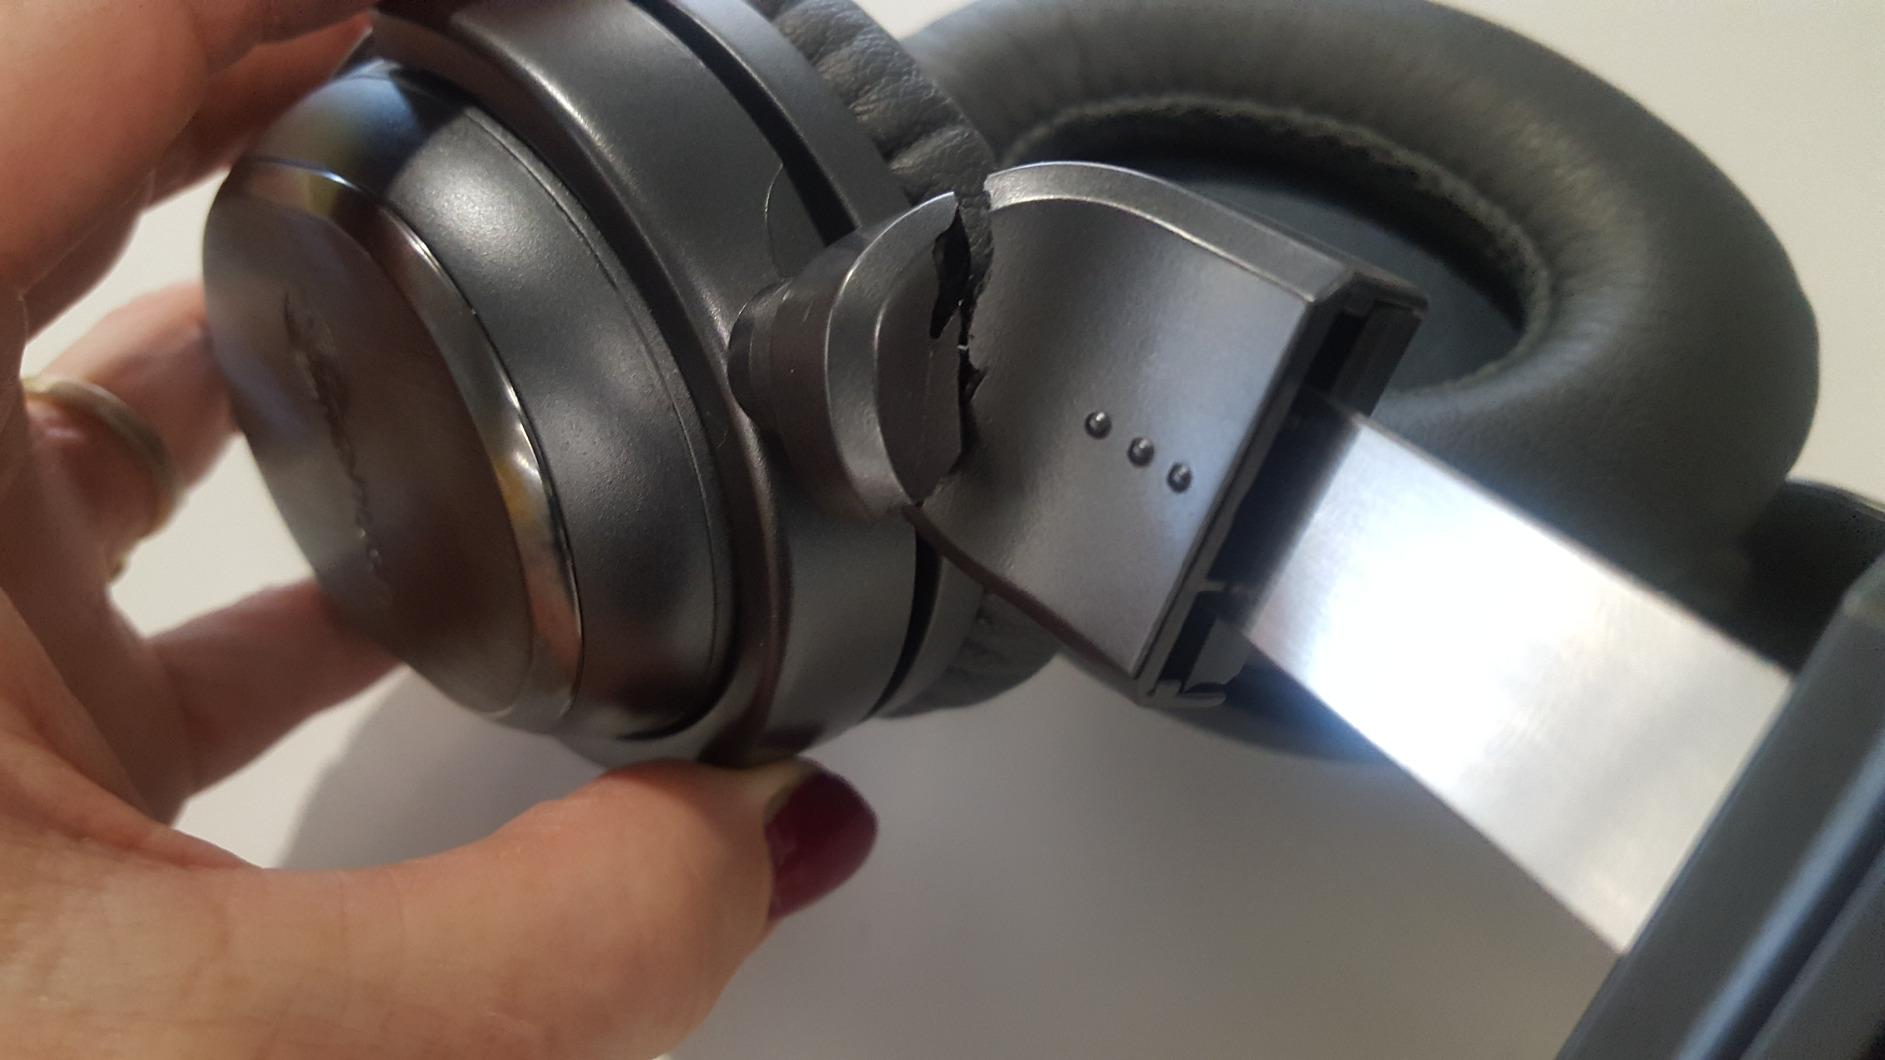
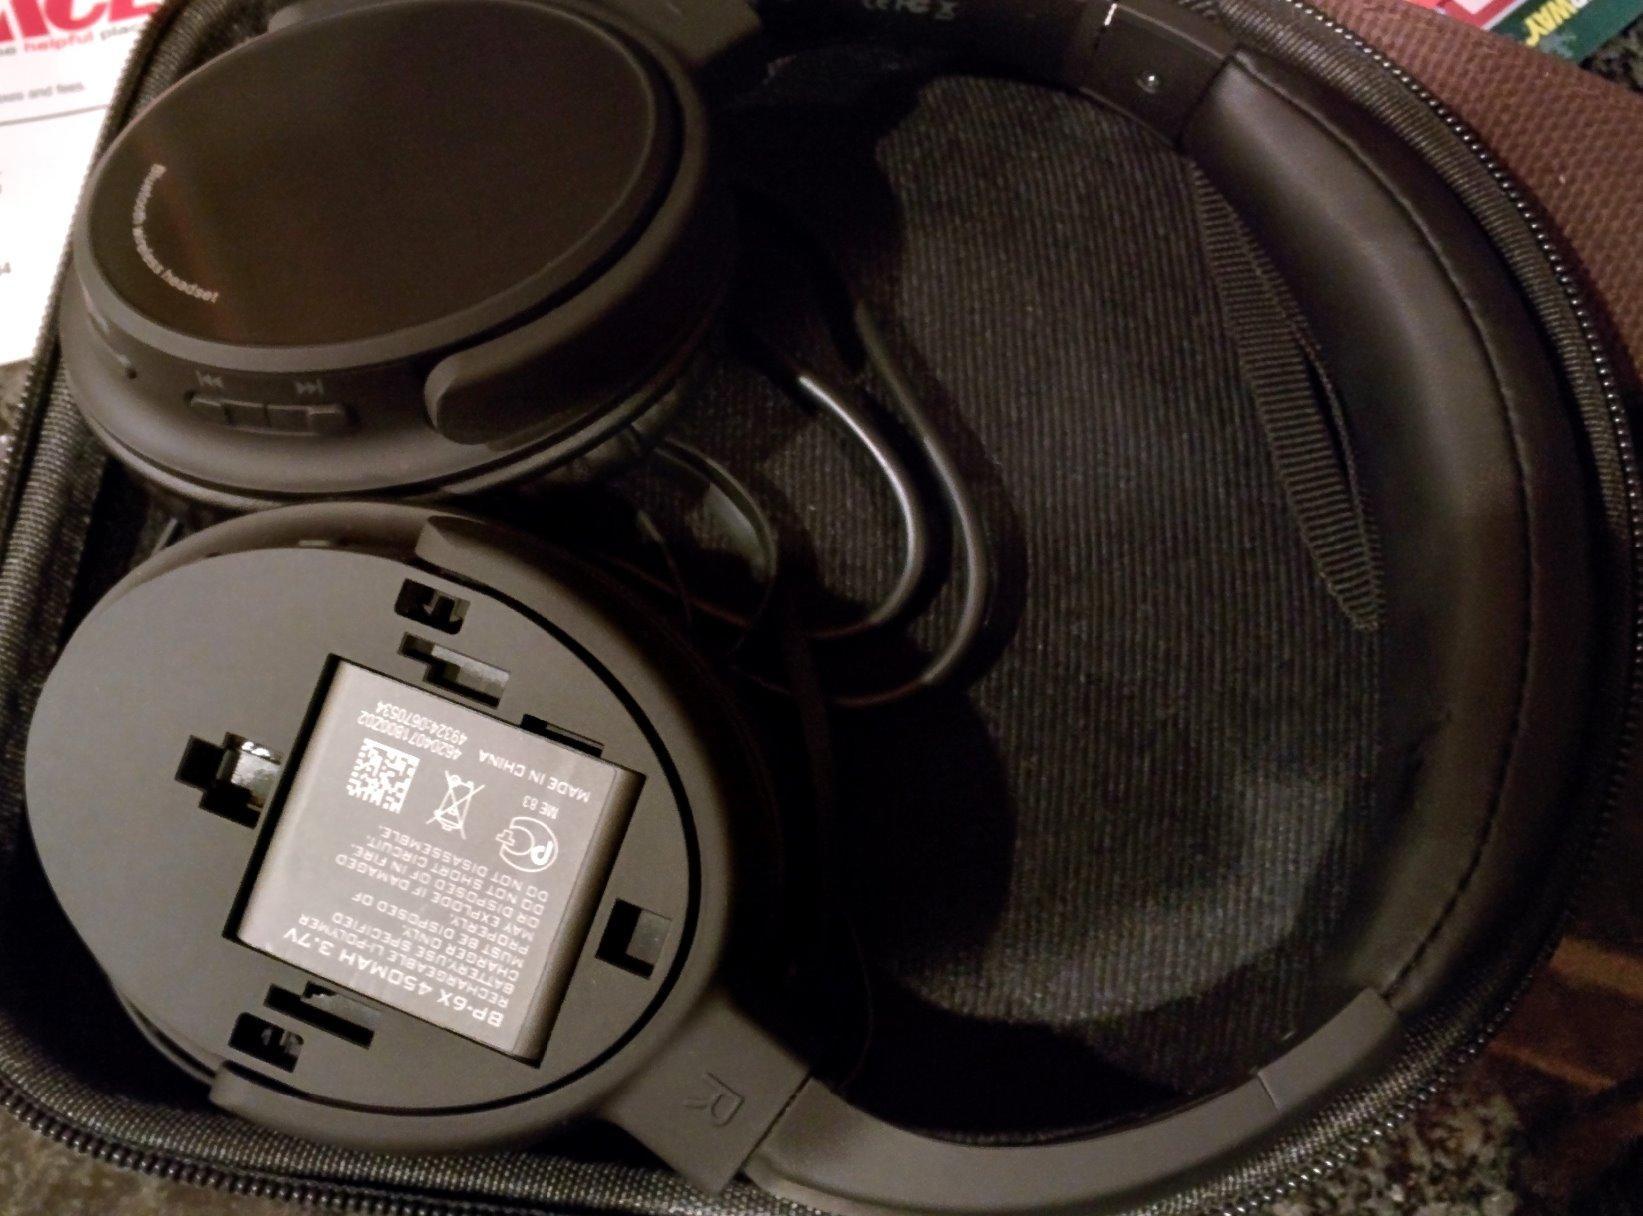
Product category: headphones
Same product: no